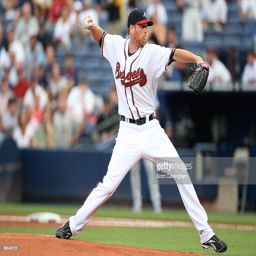
# pitches against sports team .